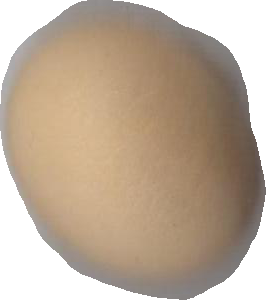
Variety: Grobogan